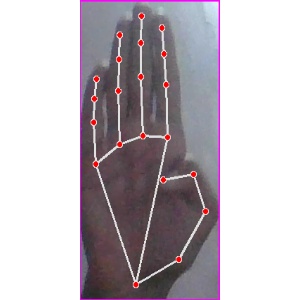
अक्षर: झ